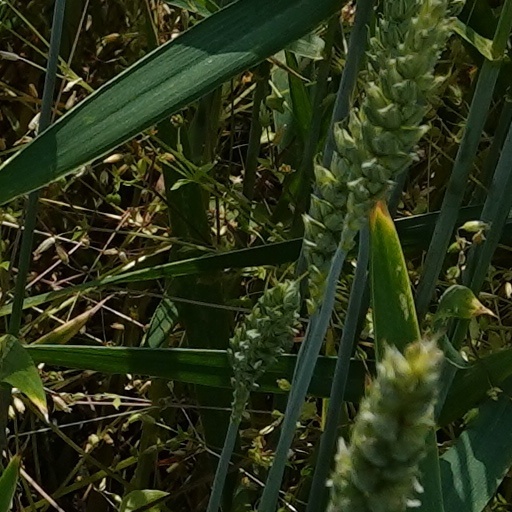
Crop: wheat